HP-35

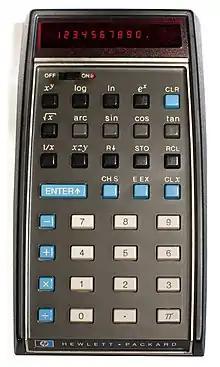
HP-35 (1st version)scientific electronic pocket calculator

The HP-35 was Hewlett-Packard's first pocket calculator and the world's first "scientific" pocket calculator: a calculator with trigonometric and exponential functions. It was introduced in 1972.